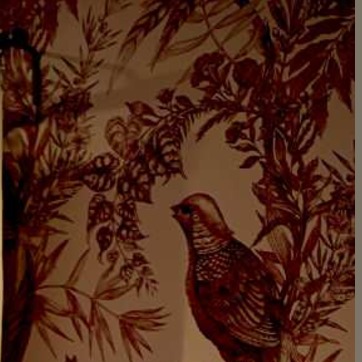
Material: wallpaper